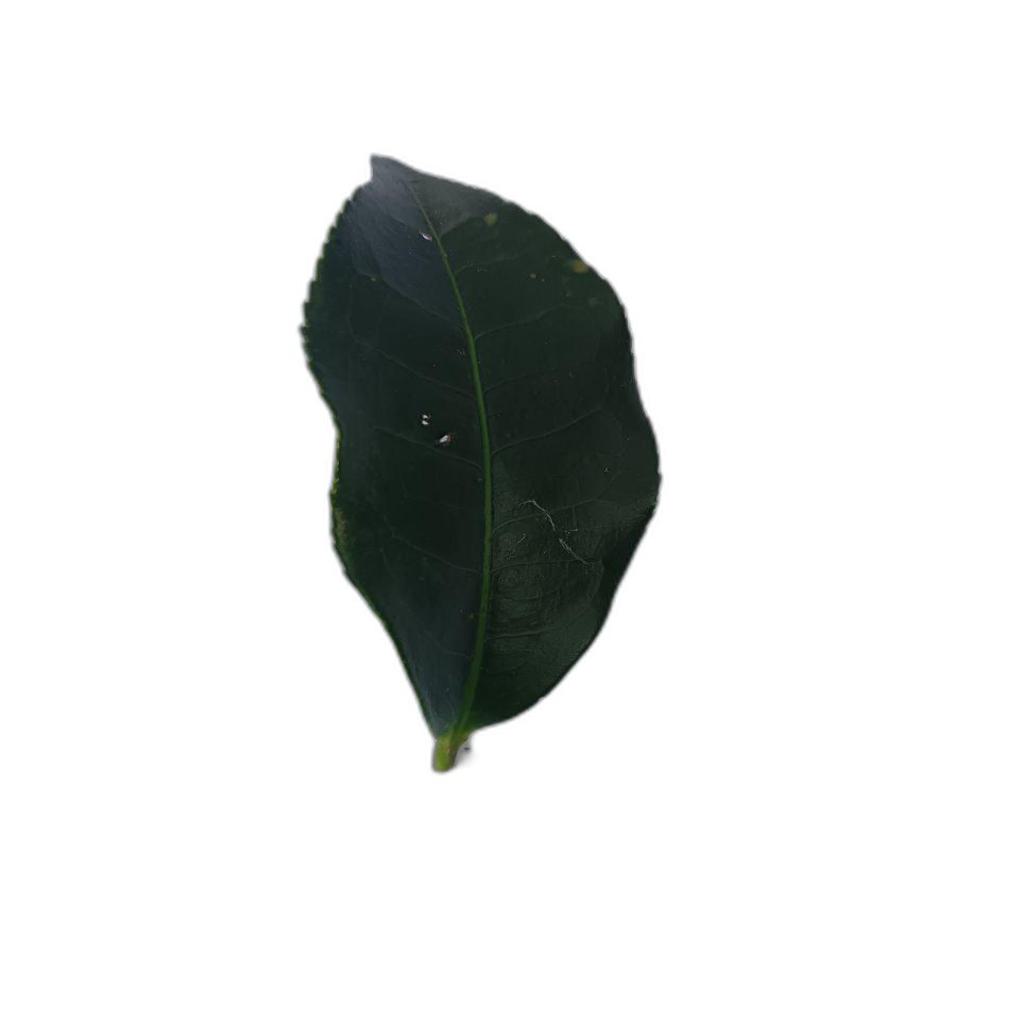
Label: Healthy